Massachusetts House of Representatives' 3rd Barnstable district

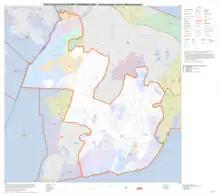
Map of Massachusetts House of Representatives' 3rd Barnstable district, based on the 2010 United States census.

Massachusetts House of Representatives' 3rd Barnstable district in the United States is one of 160 legislative districts included in the lower house of the Massachusetts General Court. It covers part of Barnstable County. Republican David Vieira of Falmouth has represented the district since 2011.